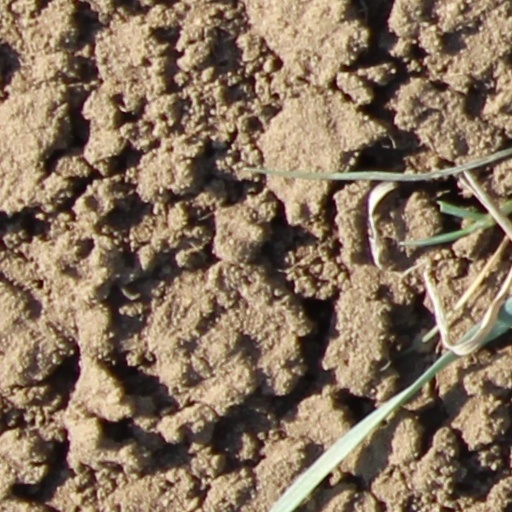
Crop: wheat